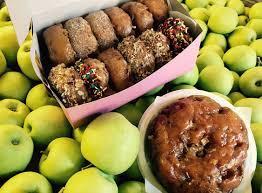
Label: apples